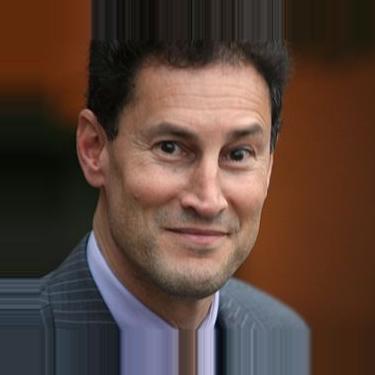
Age: 51